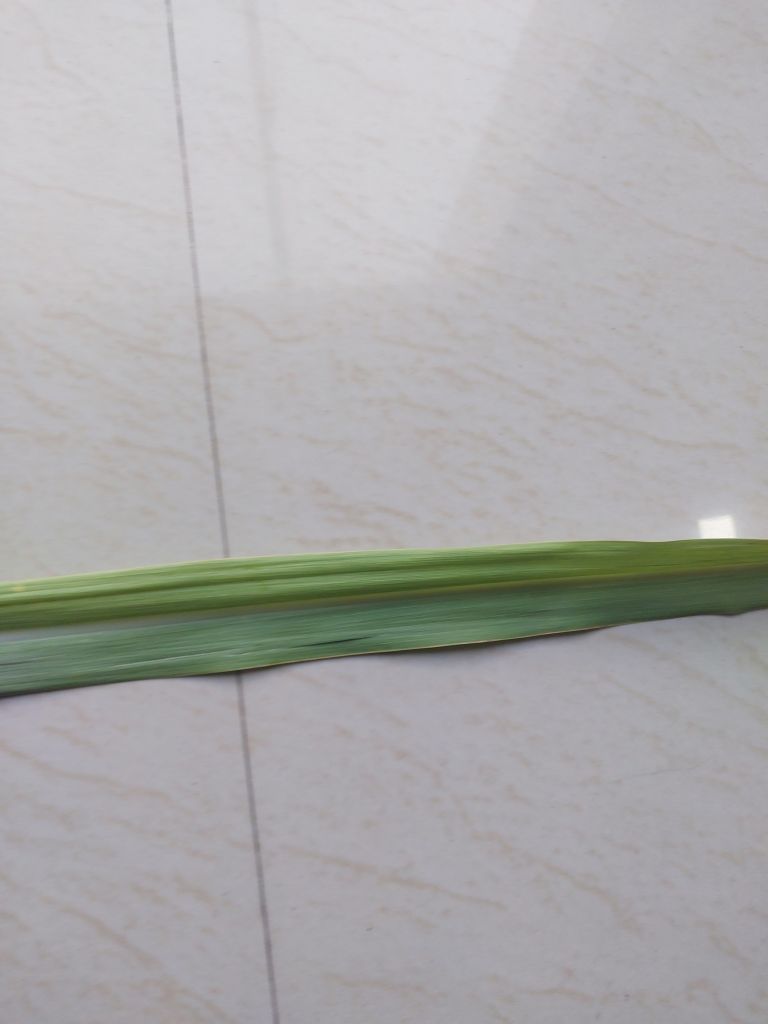
Label: Viral Disease